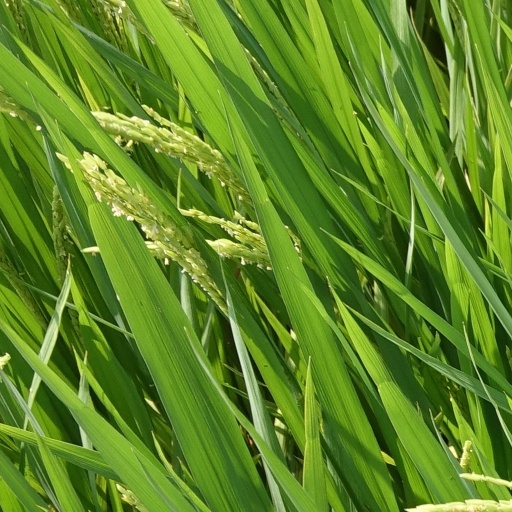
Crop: rice